George H. Brimhall

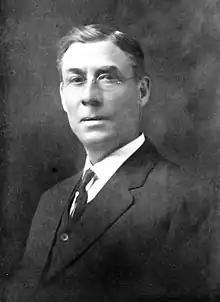

George Henry Brimhall (December 9, 1852 – July 29, 1932) was president of Brigham Young University (BYU) from 1904 to 1921. After graduating from Brigham Young Academy (BYA), Brimhall served as principal of Spanish Fork schools and then as district superintendent of Utah County schools, finally returning to BYU. In April 1904, Brimhall became president of the school, which had become BYU in October 1903. As president of BYU, Brimhall helped institute the collegiate program, departments for specific subjects, and an emphasis on religious learning.